Orontium mackii

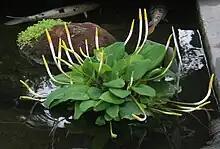
A living relative, "O. aquaticum"

The species was described from a type specimen, the holotype TXSTATE-1001, and a group of five paratypes, all of which are currently preserved in the paleobotanical collections housed at the Texas State University, in San Marcos, Texas. The specimens were studied by a group of paleobotanists led by Josef Bogner, with the team publishing their 2007 type description for "O. mackii" in the Journal "Zitteliana". The etymology of the chosen specific name "mackii" is in recognition of Gregory H. Mack, in honor of his longtime contributions to New Mexico geology, and for discovering the site which produced "O. mackii".